Titagarh

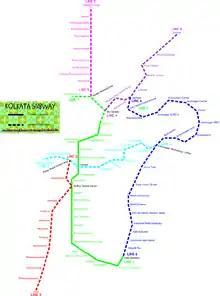
Kolkata new proposed Metro Pink Line (Baranagar - Barrackpore)

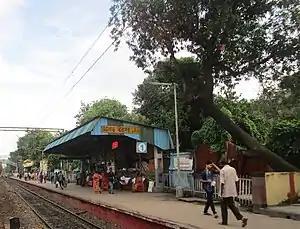
Titagarh railway station

Barrackpore Trunk Road (B.T. Road) passes through Titagarh.